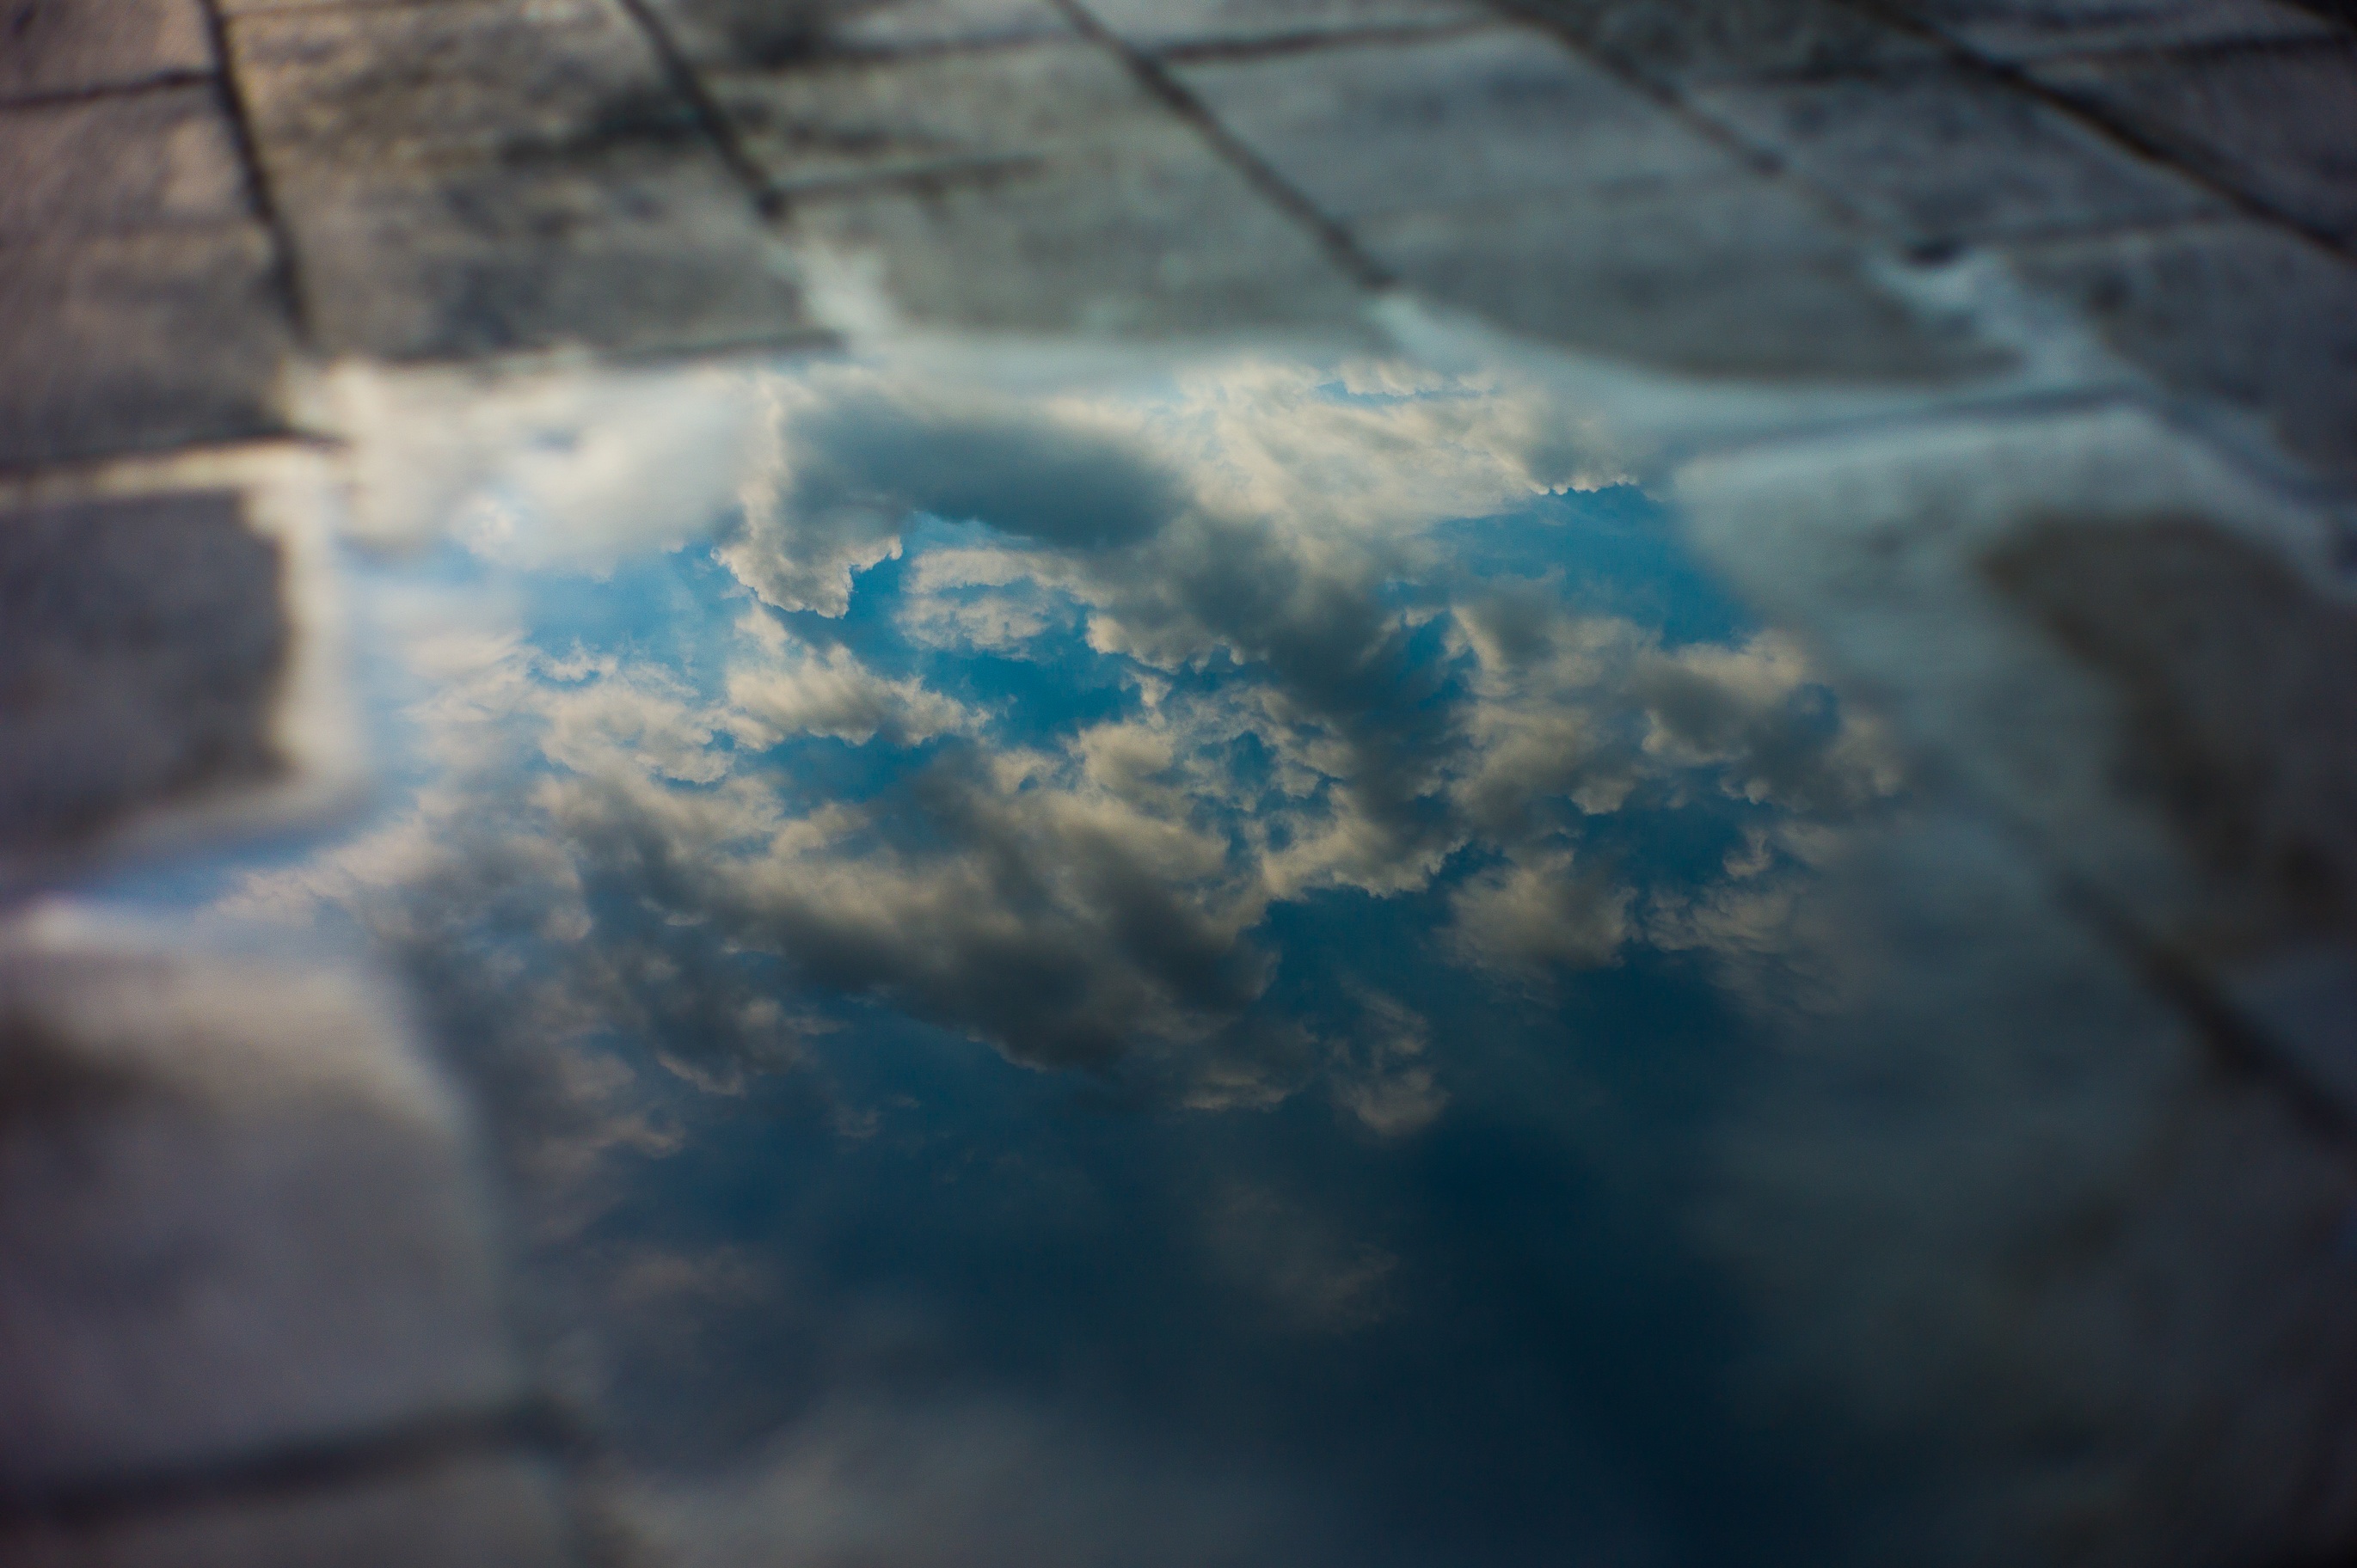
water, light, cloud, sky, sunlight, texture, atmosphere, ice, reflection, color, darkness, blue, shape, macro photography, atmosphere of earth